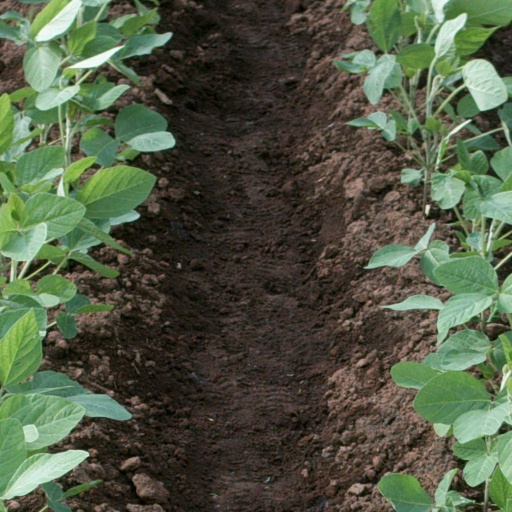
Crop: soybean